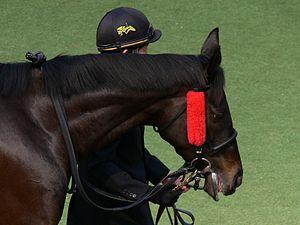
Les œillères sont des pièces de cuir ou de plastique faisant partie du harnachement du cheval. Attachées au montant de la bride, elles vont par deux et recouvrent une partie des yeux ou du champ de vision de l'animal, en l'empêchant ainsi de voir derrière lui et, parfois aussi, sur les côtés. Elles sont essentiellement utilisées pour la traction hippomobile en attelage de loisir et de compétition, et en course de plat et de trot attelé.